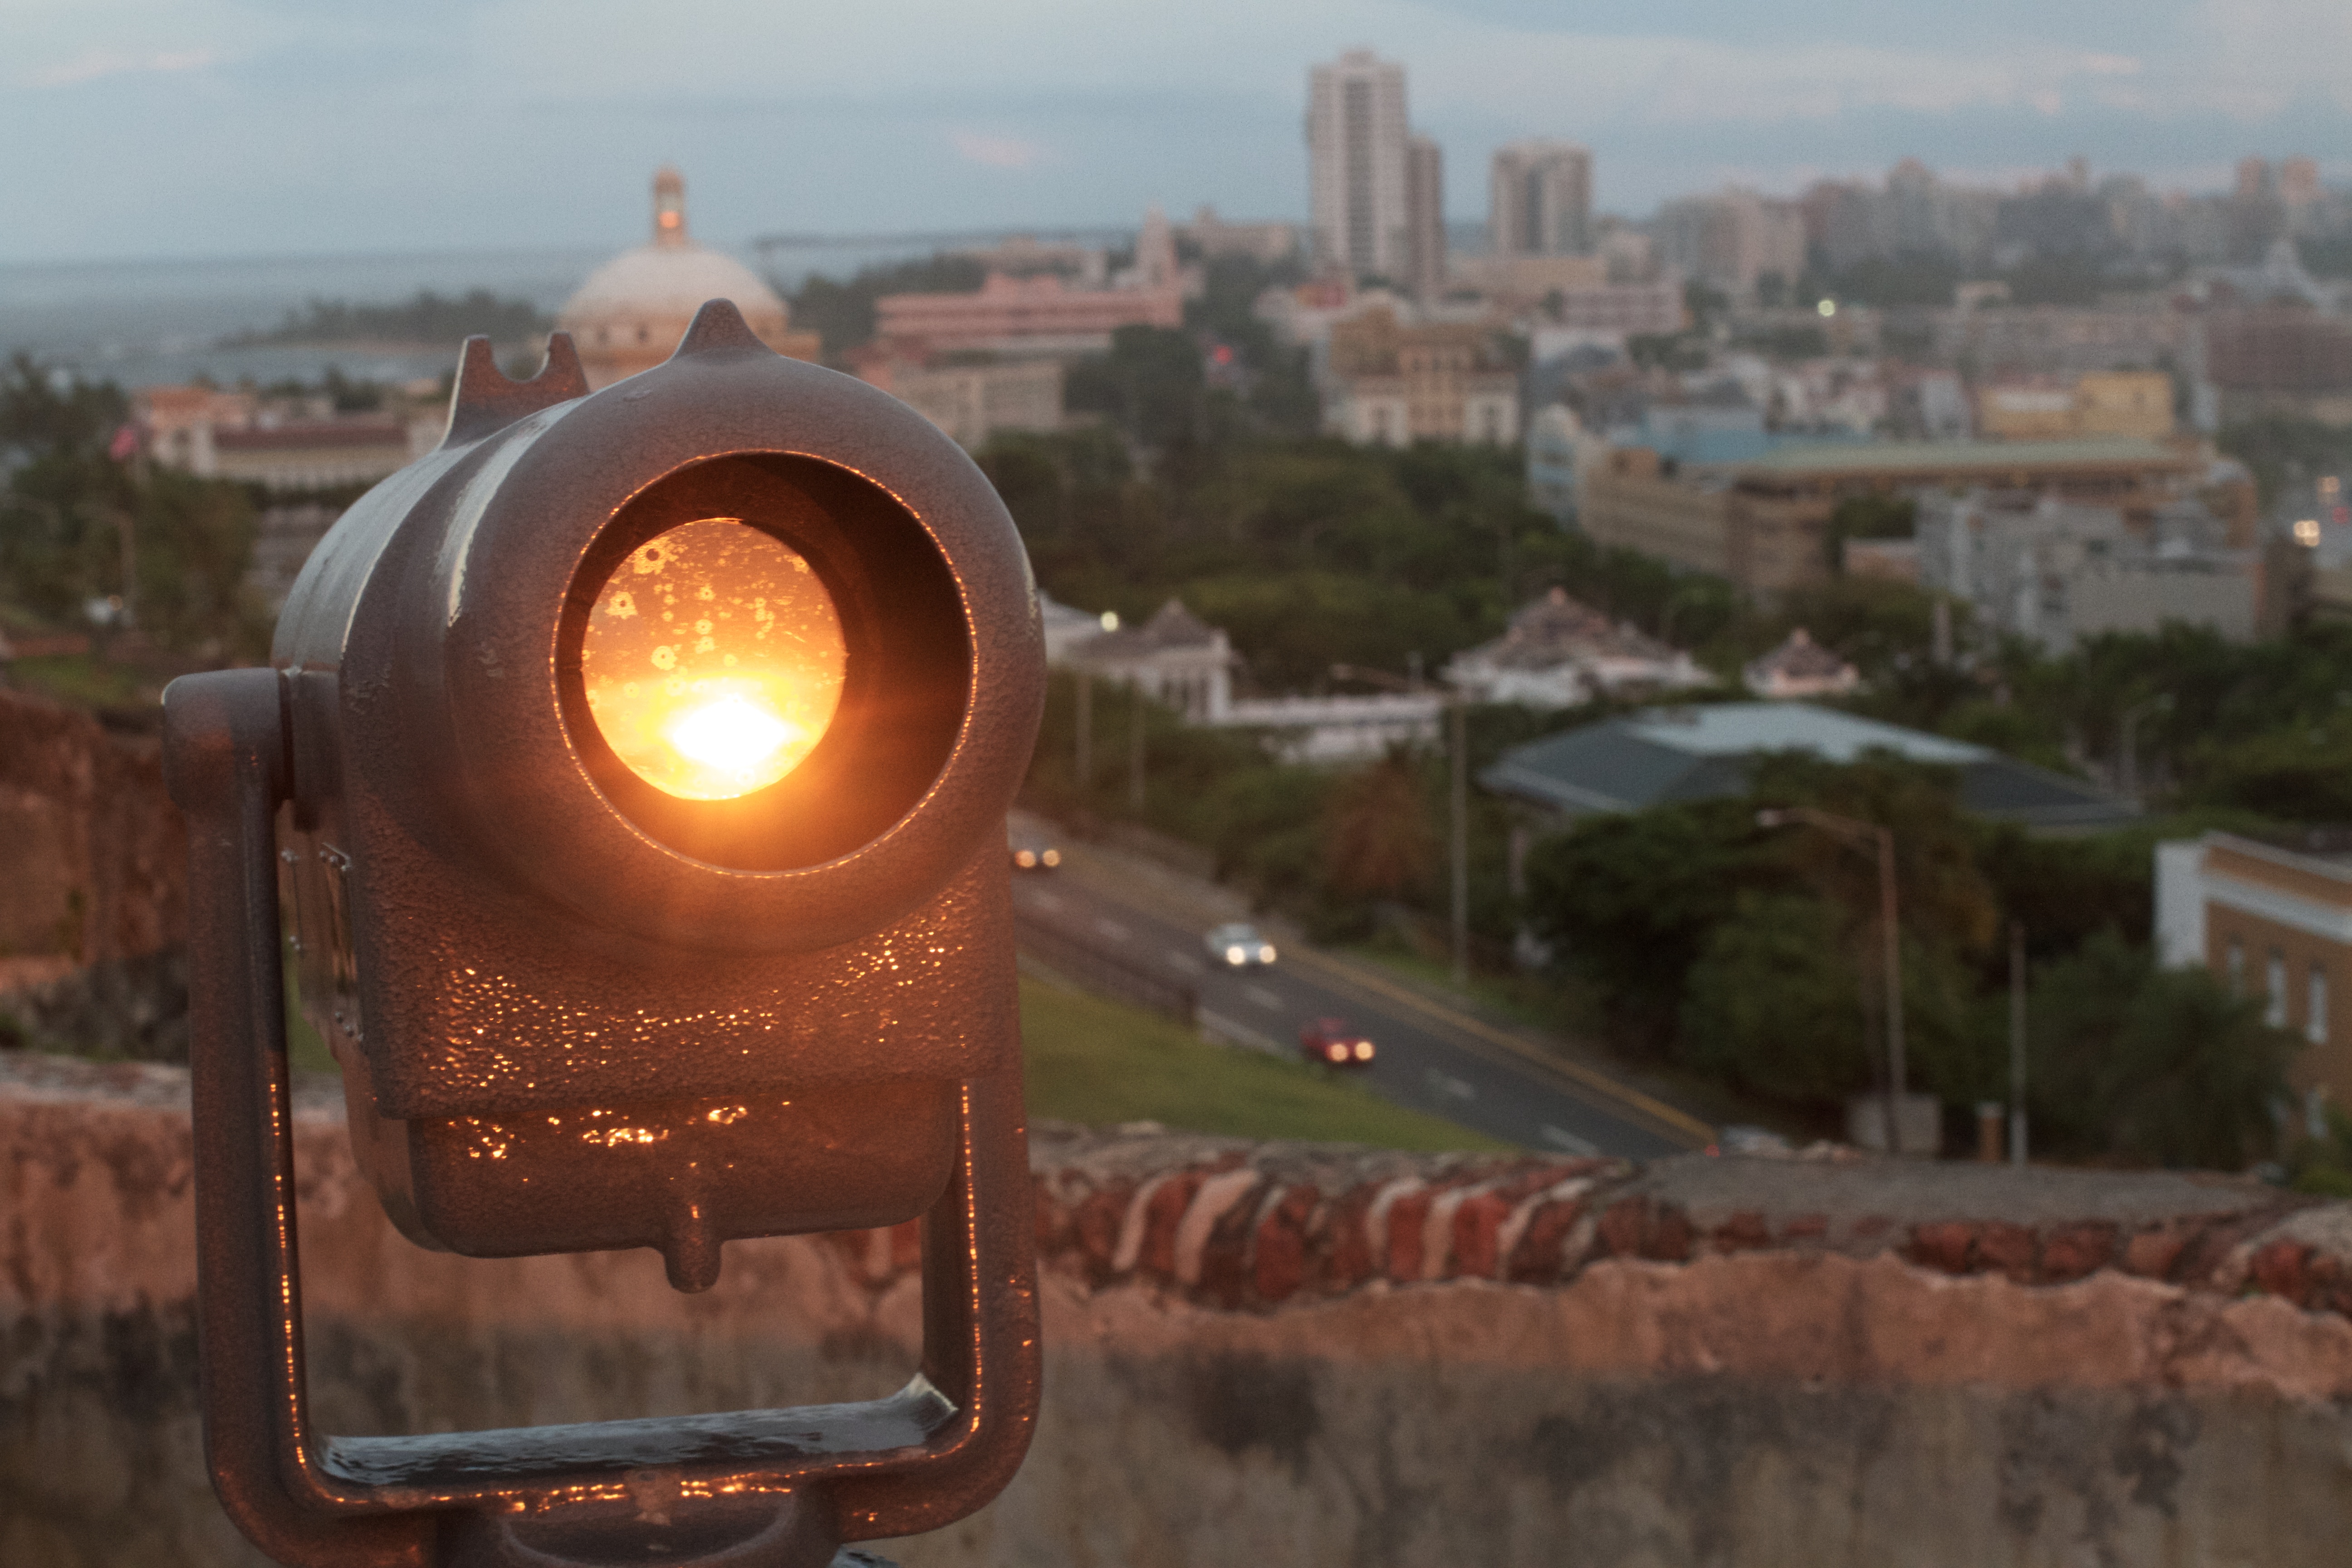
lighting, screenshot